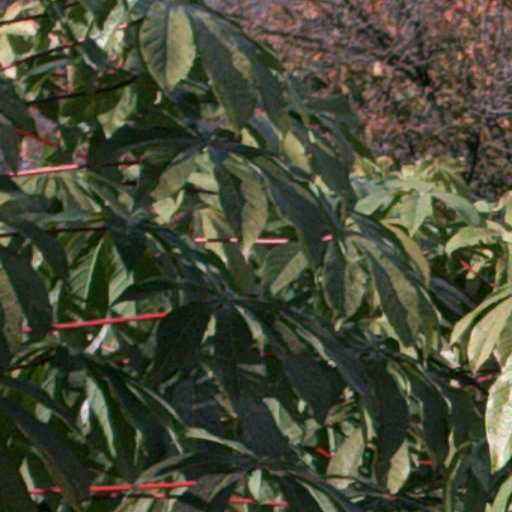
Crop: cassava